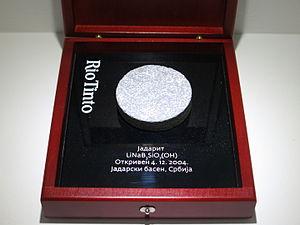
La jadarite est un minéral de la famille des silicates.